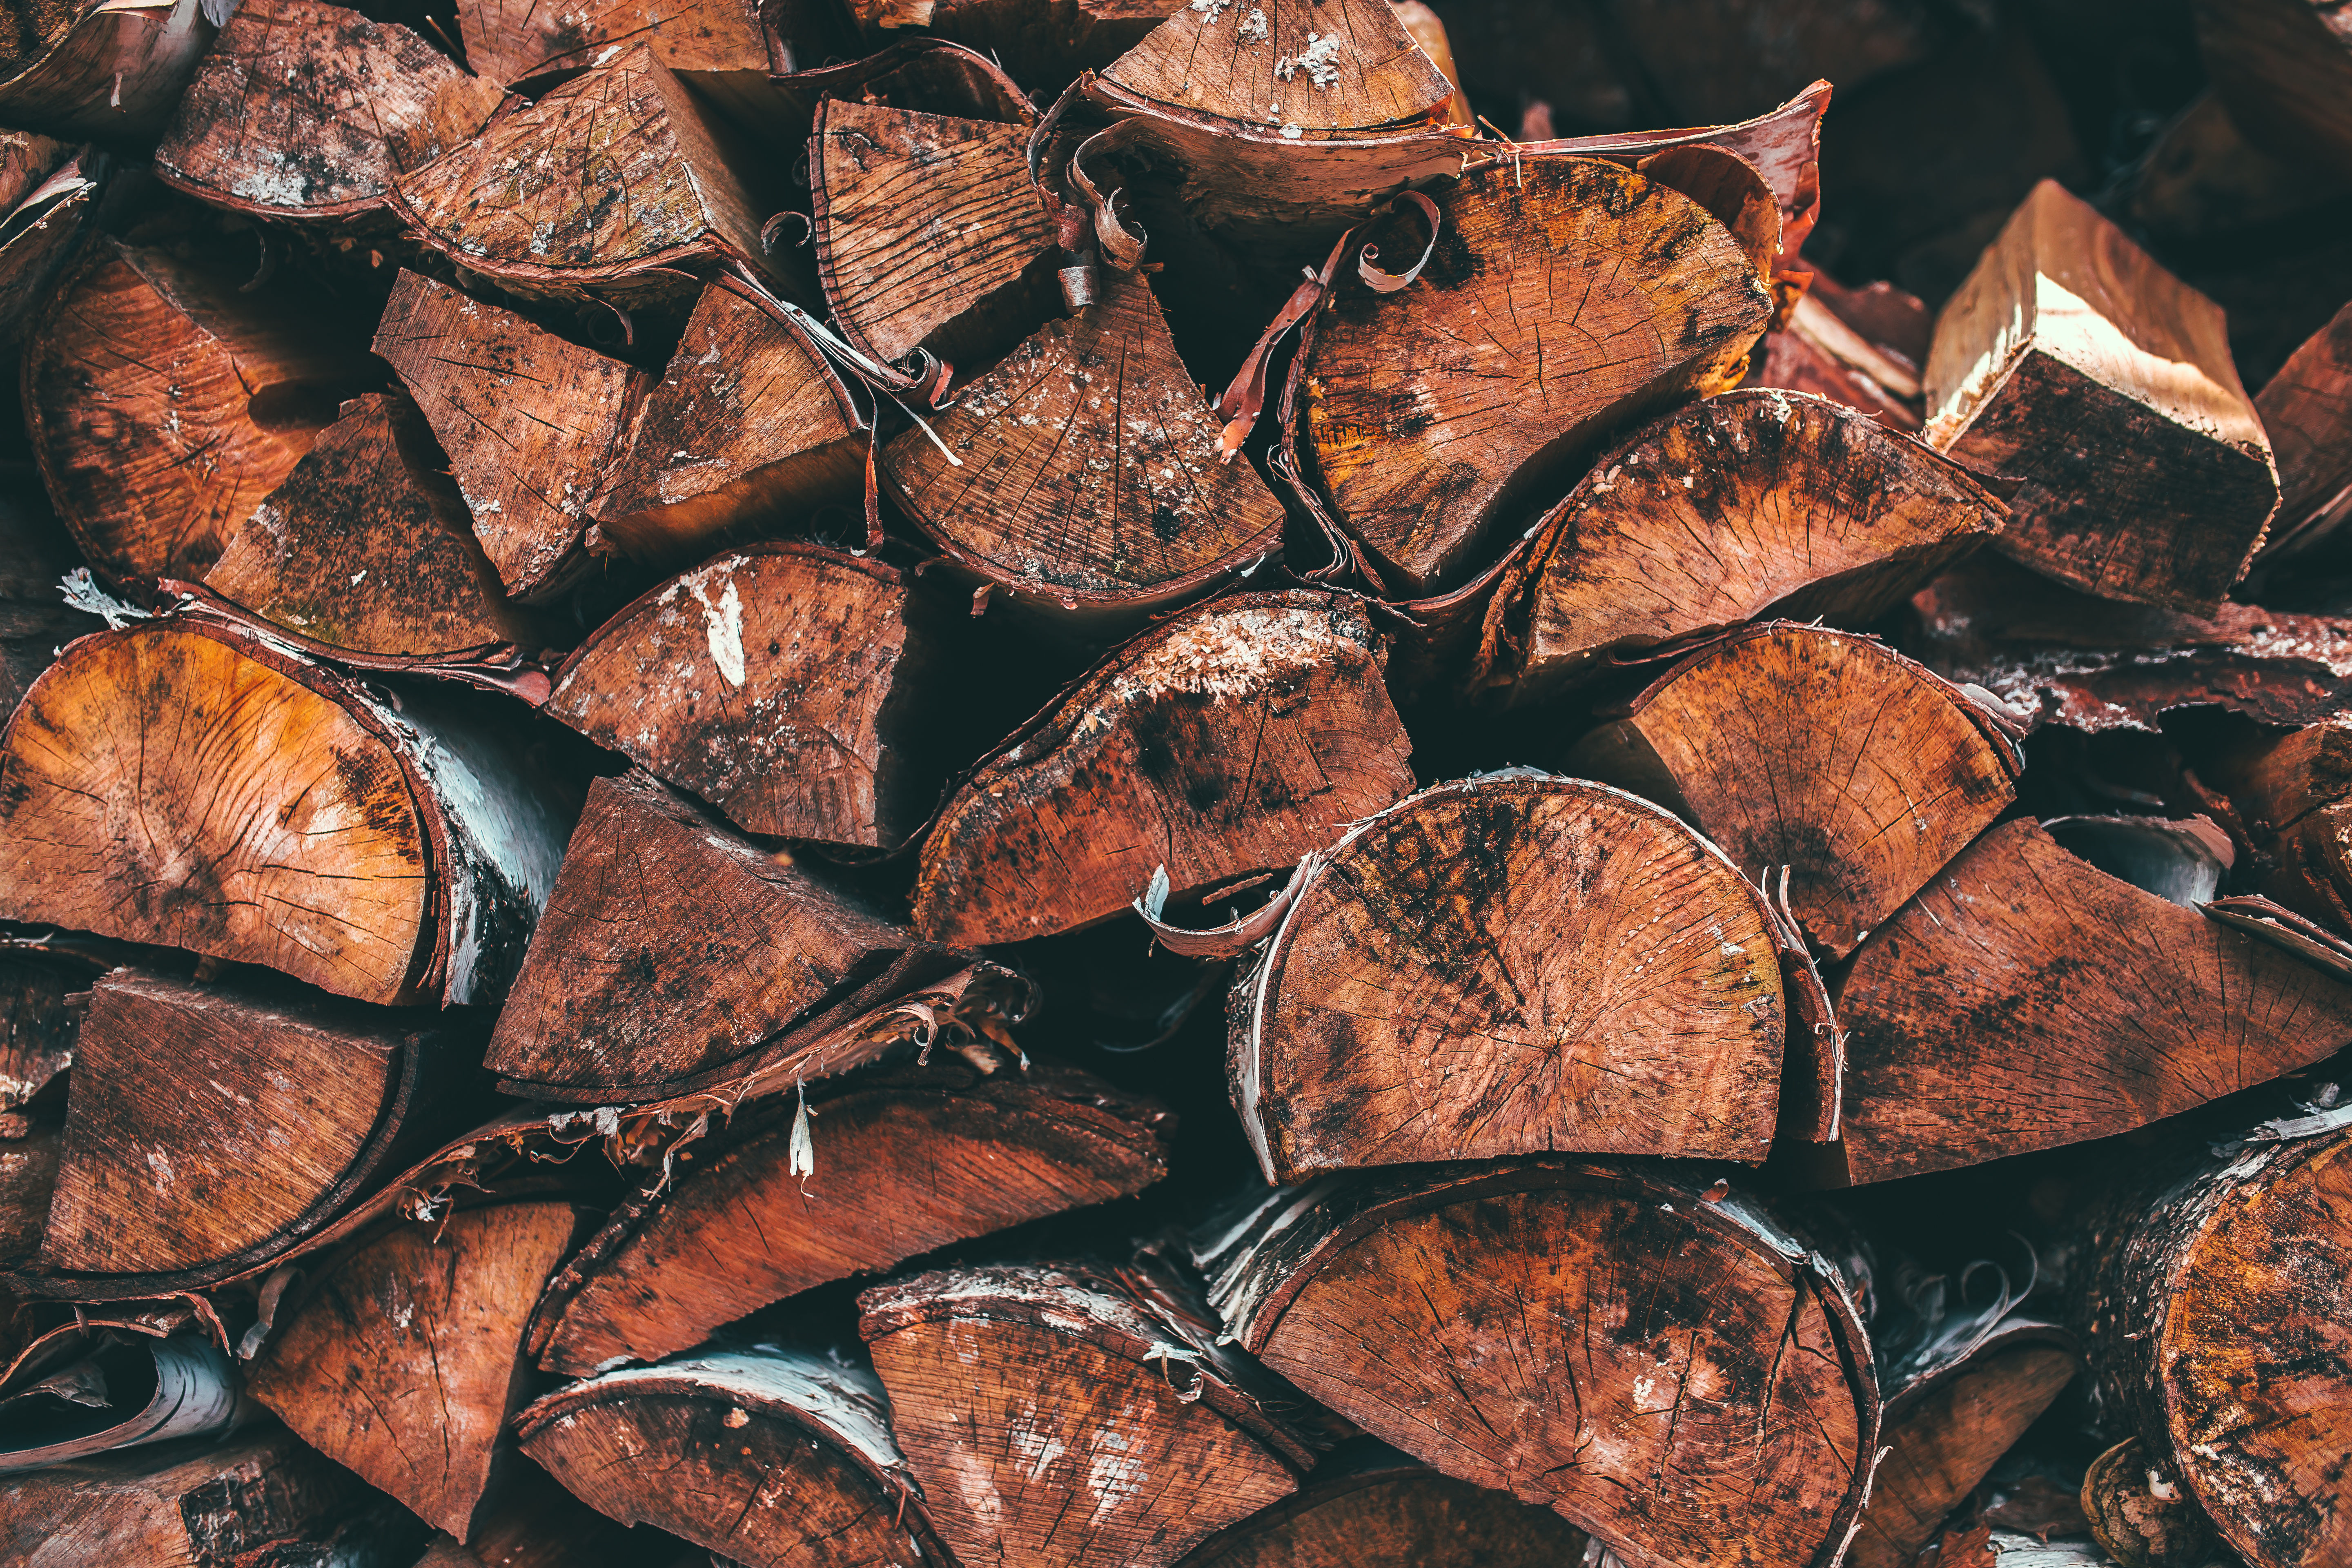
wood, texture, pattern, firewood, cool image, woodgrain, publicdomain, background, logs, i, animal source foods